Christmas in Hawaii

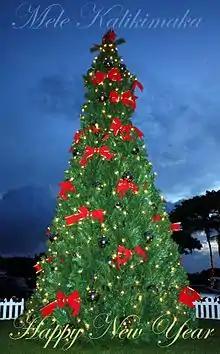
Hawaiian Christmas tree postcard

Christmas in Hawaii is a major annual celebration, as in most of the Western world.